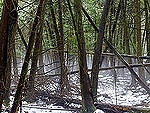
Label: forest